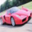
Label: automobile